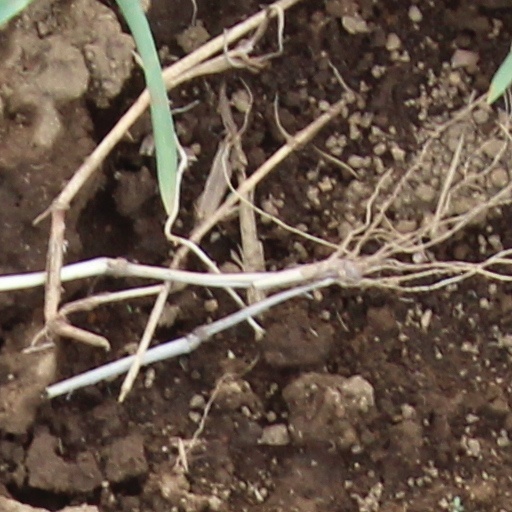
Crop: wheat